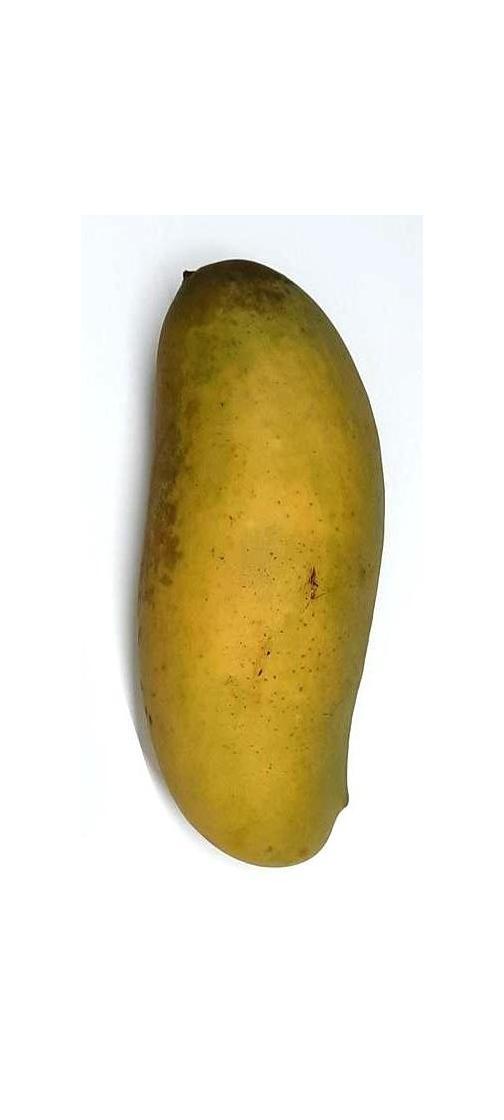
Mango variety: Banana Mango